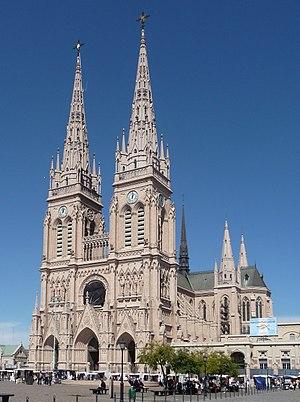
La province de Buenos Aires est la province la plus grande, la plus riche et la plus peuplée d'Argentine, bien que la municipalité de la ville de Buenos Aires, capitale de la République argentine n'en fasse pas partie. La province avait 15 625 084 habitants en 2010. L'agglomération du grand La Plata, sa capitale, en avait 799 523 la même année.
La basilique Notre-Dame de Luján en Argentine est un lieu de pèlerinage sud-américain important, visité annuellement par environ six millions de pèlerins car la Vierge Marie est, sous le vocable de Notre Dame de Luján, la sainte patronne du pays.